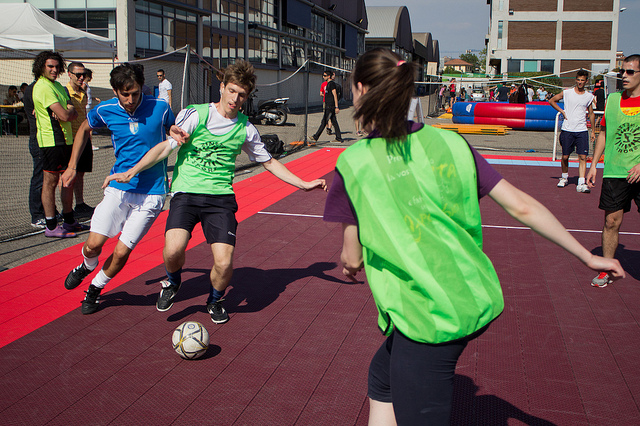
một số người đang chạy theo bóng ngoài đường